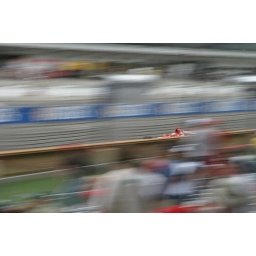
Michael Schumacher flying by the front straight during the disastrous 2005 USGP in which only 6 cars ran the race.